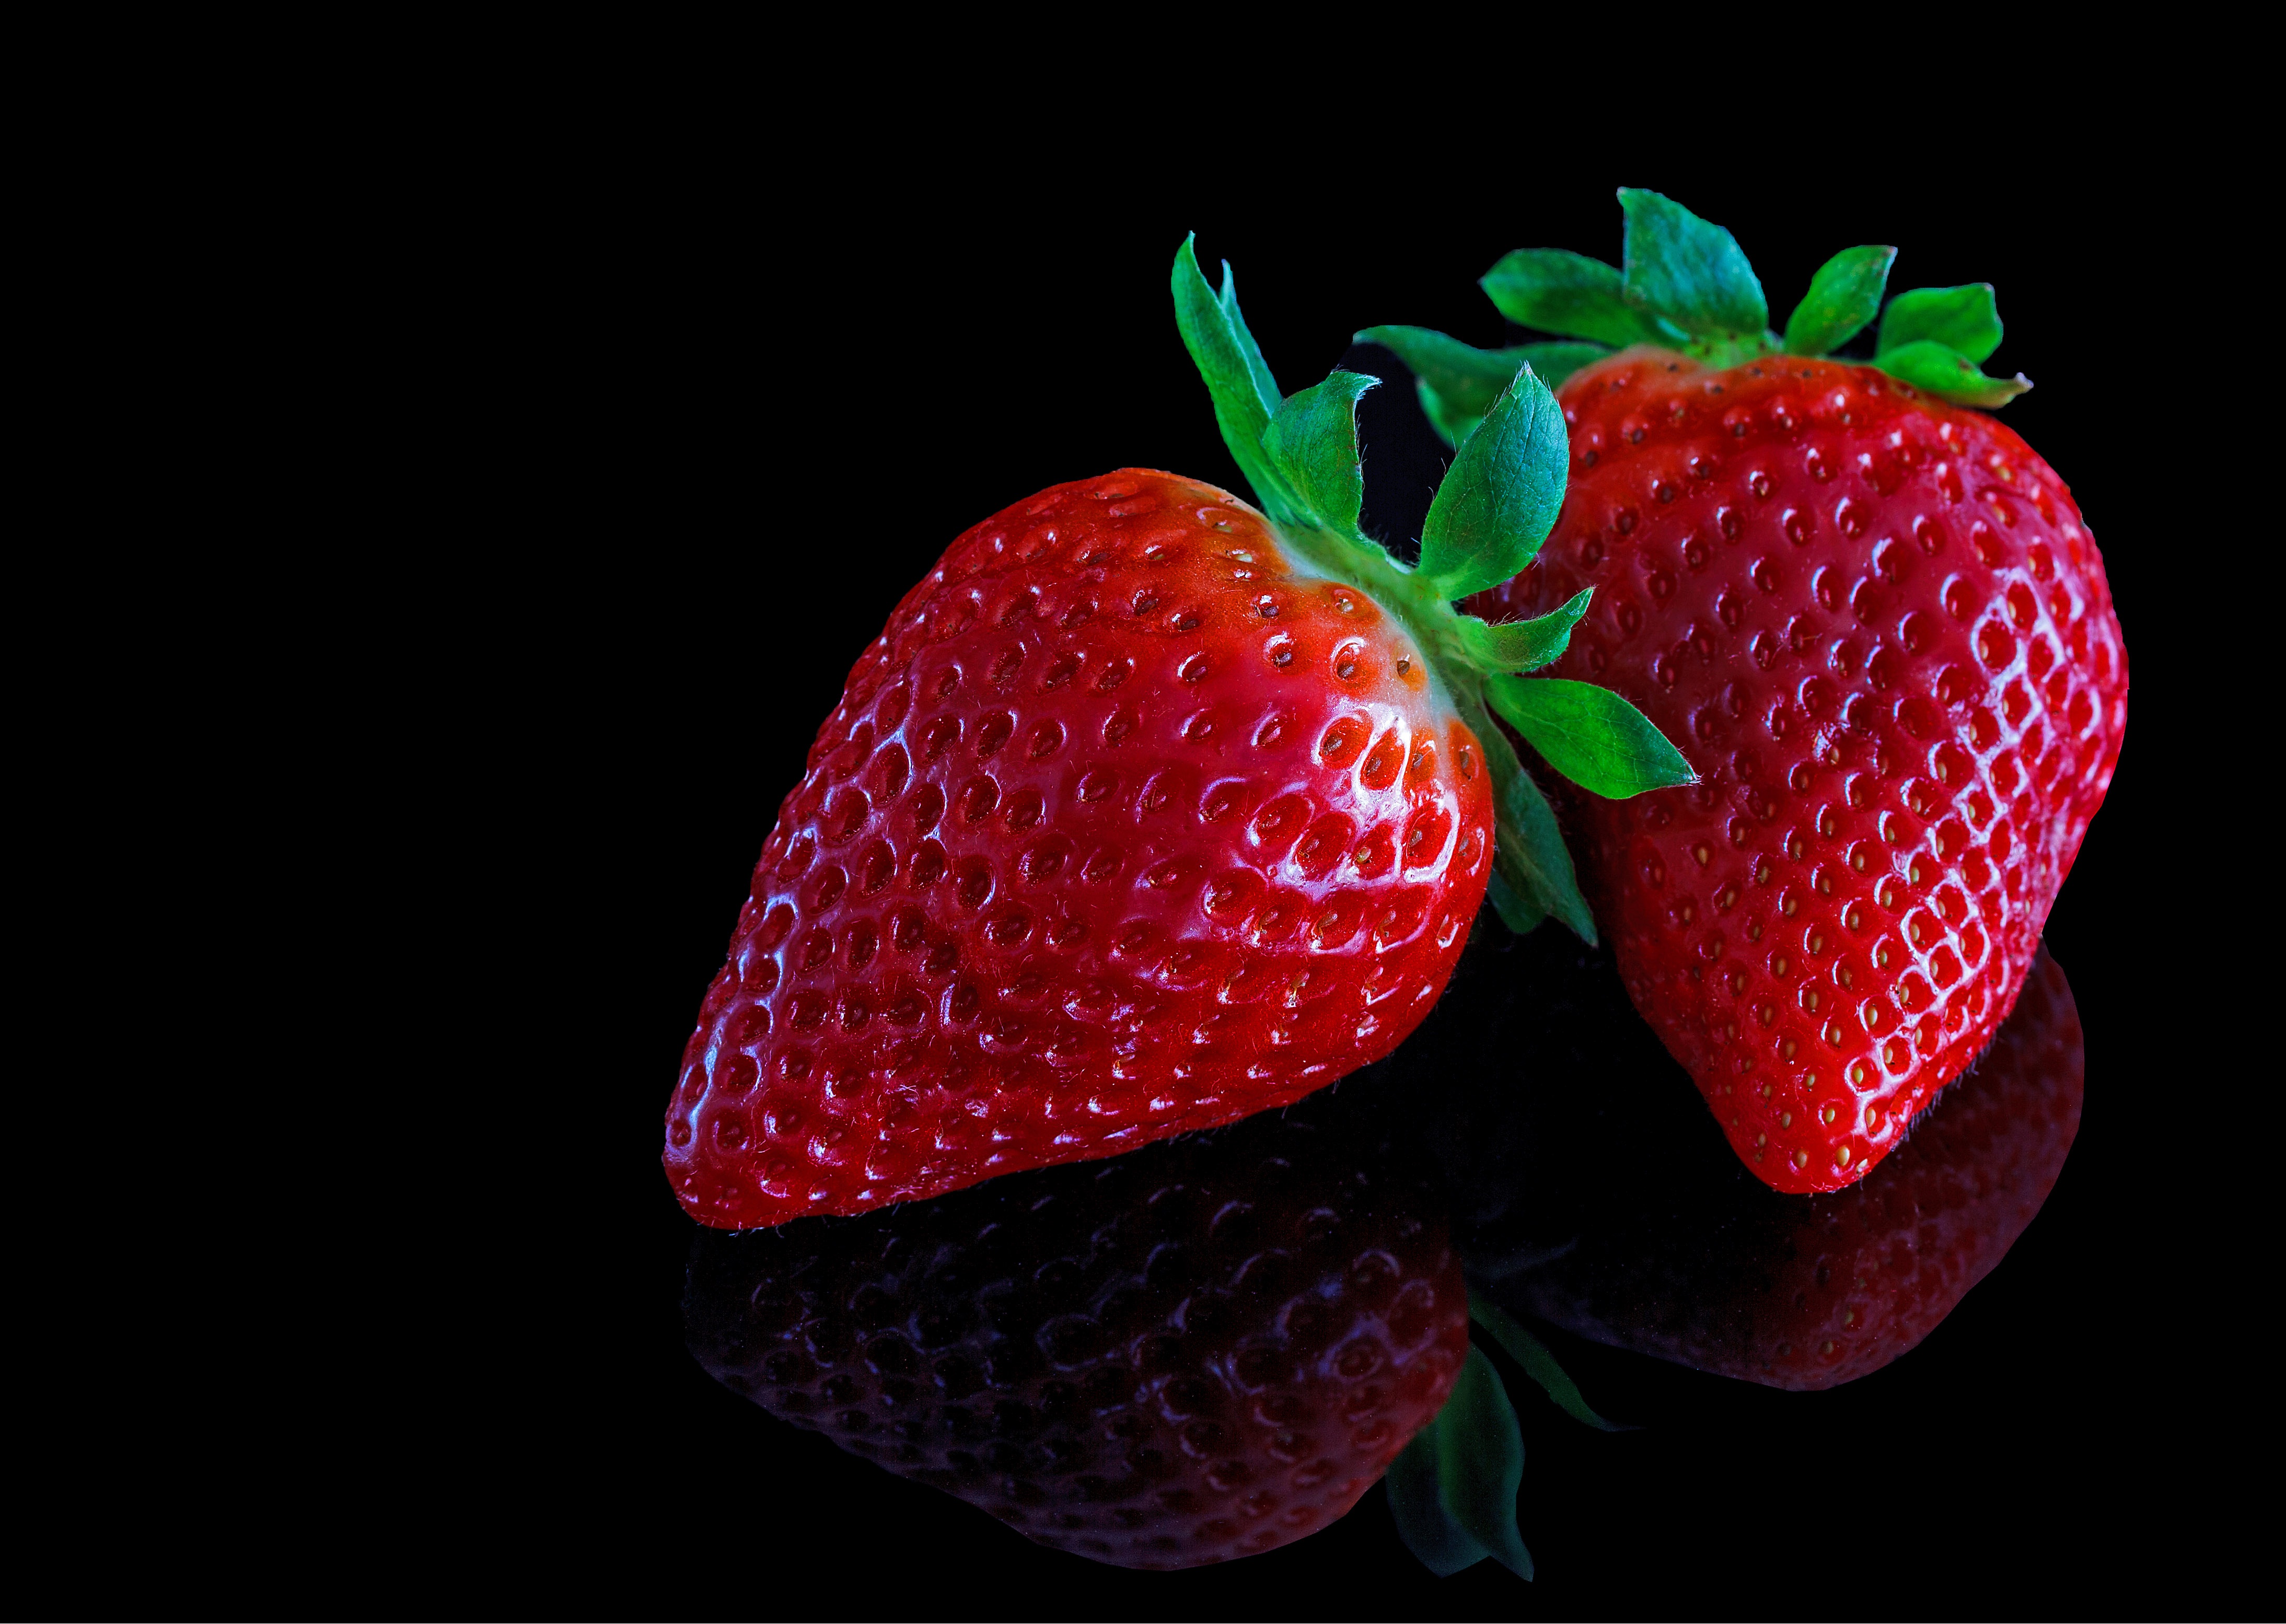
plant, fruit, flower, petal, heart, food, red, produce, macro, strawberry, berries, organ, strawberries